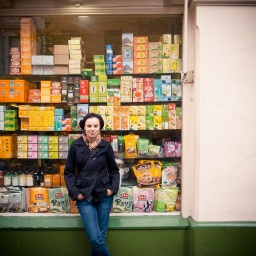
stand in front of those colorful boxes